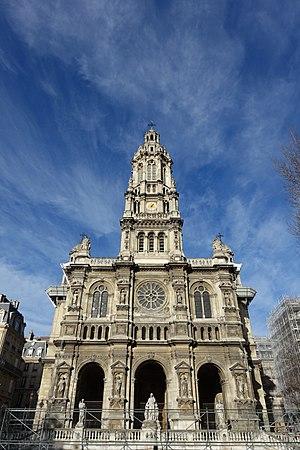
L'église Saint-Martin est une église catholique romaine située à Hayange, en France.